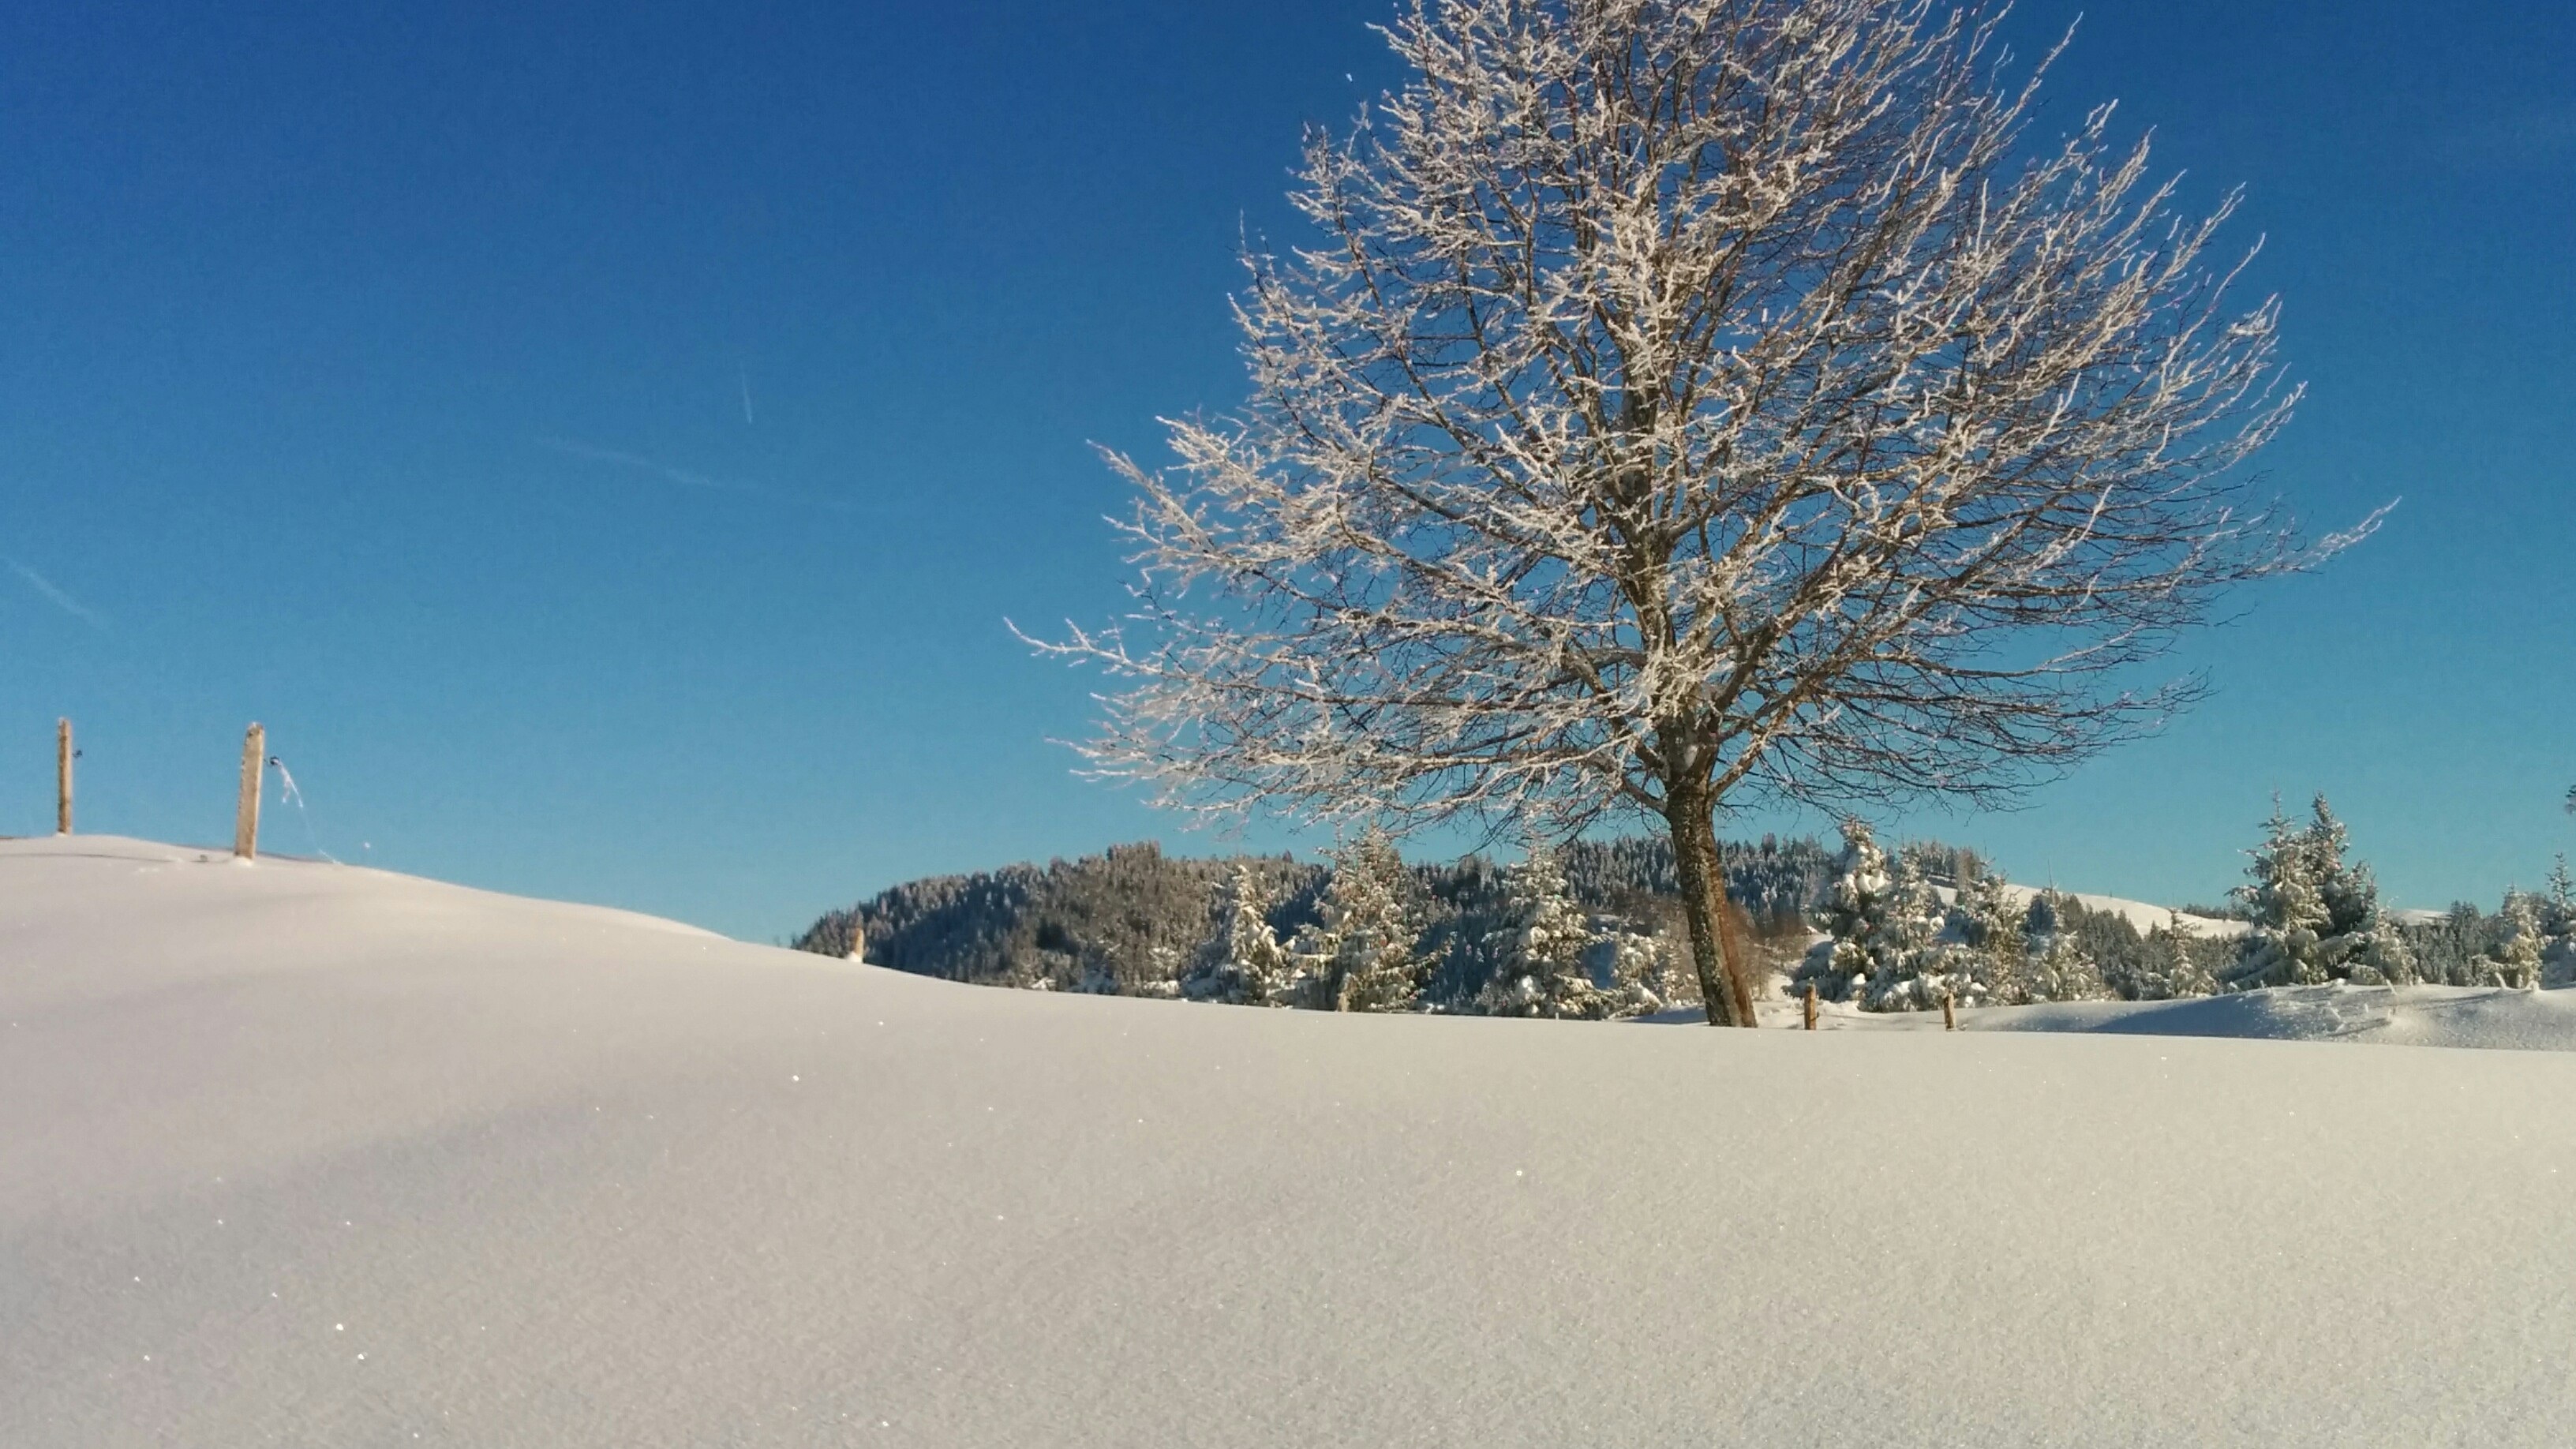
tree, mountain, snow, winter, white, frost, weather, blue, season, switzerland, habitat, wintry, piste, freezing, natural environment